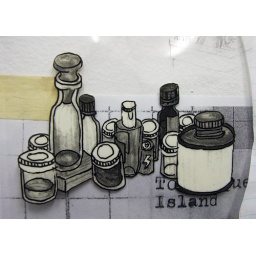
Glass, metal and plastic vessels on the shelf in my studio.The illustration is a process of drawing, photocopying and painting.